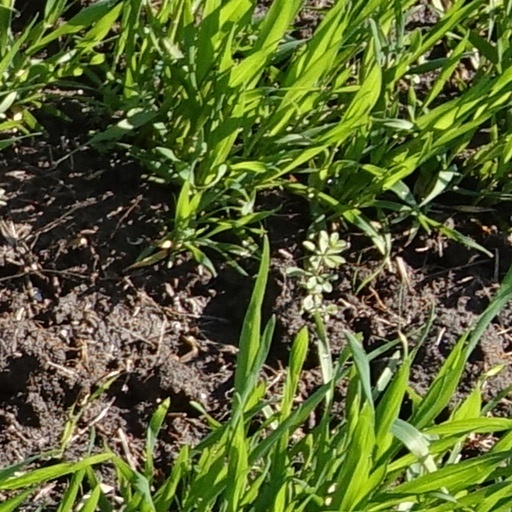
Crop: wheat